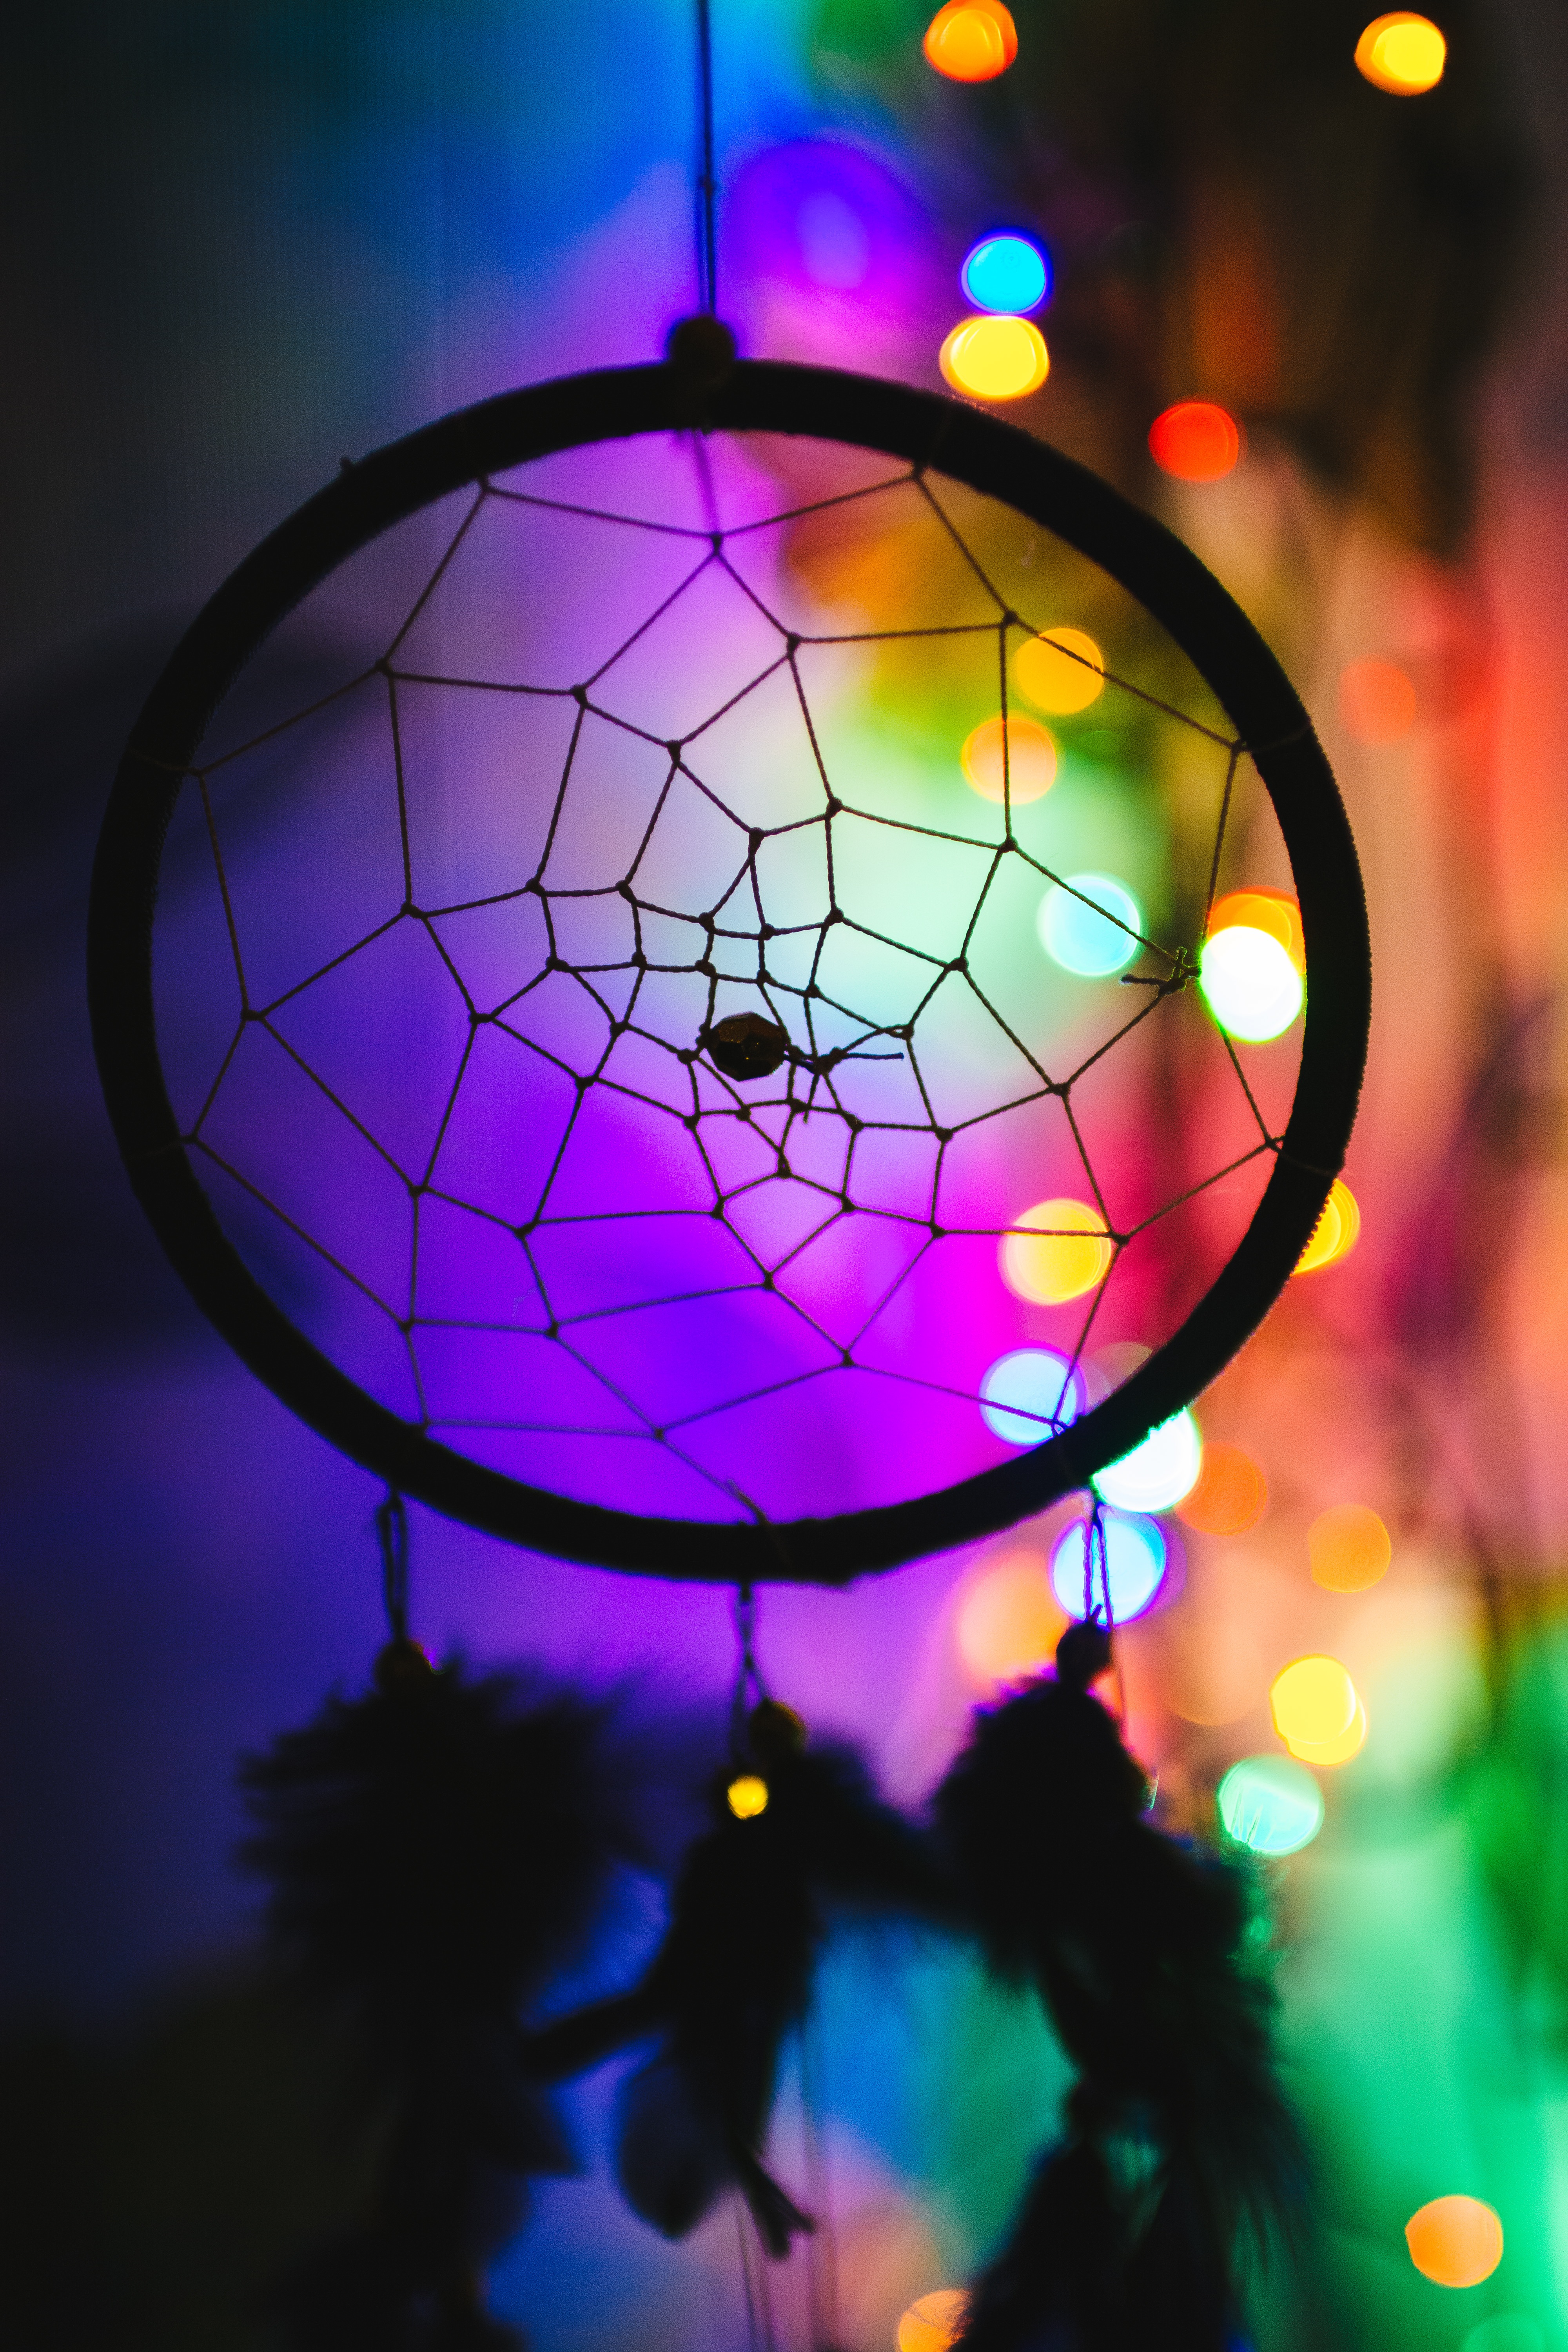
silhouette, light, night, glass, reflection, colourful, color, colorful, lighting, circle, christmas decoration, lights, dream catcher, sphere, shape